The Great Opportunity (1950 film)

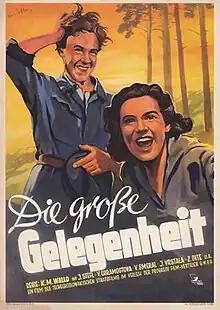
East German poster

The Great Opportunity (Czech: Veliká prílezitost) is a 1950 Czech drama film directed by Karel Michael Wallo and starring Vlasta Chramostová, Vladimír Smeral and Zdenek Díte. It was shot at the Hostivar Studios in Prague. The film's sets were designed by the art director Karel Skvor. It was distributed in East Germany by Progress Film.